Fiat AS.6

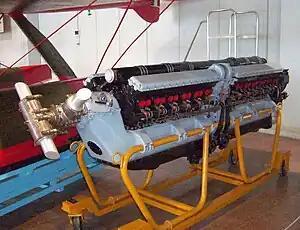
Preserved Fiat AS.6 engine

The Fiat AS.6 was an unusual Italian 24-cylinder, liquid-cooled V configured aircraft racing engine designed and built in the late-1920s by Fiat especially for the Schneider Trophy air races, but development and running problems meant that it was never able to compete. Although the engine suffered from technical problems, it was later used to set a speed record for piston-powered seaplanes that still stands today.